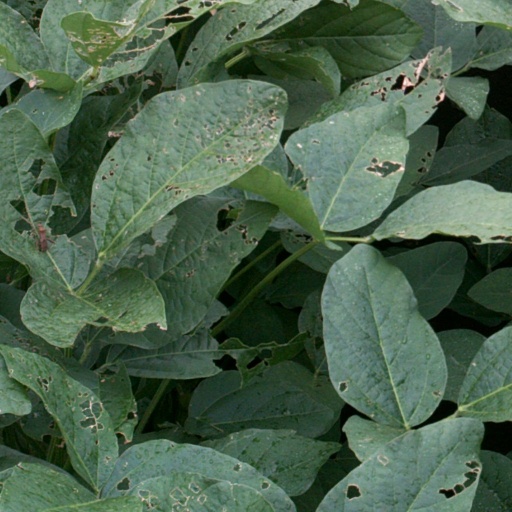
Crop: soybean